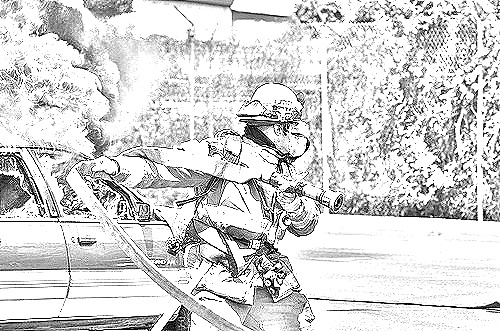
Portrait style: Sketch Portrait